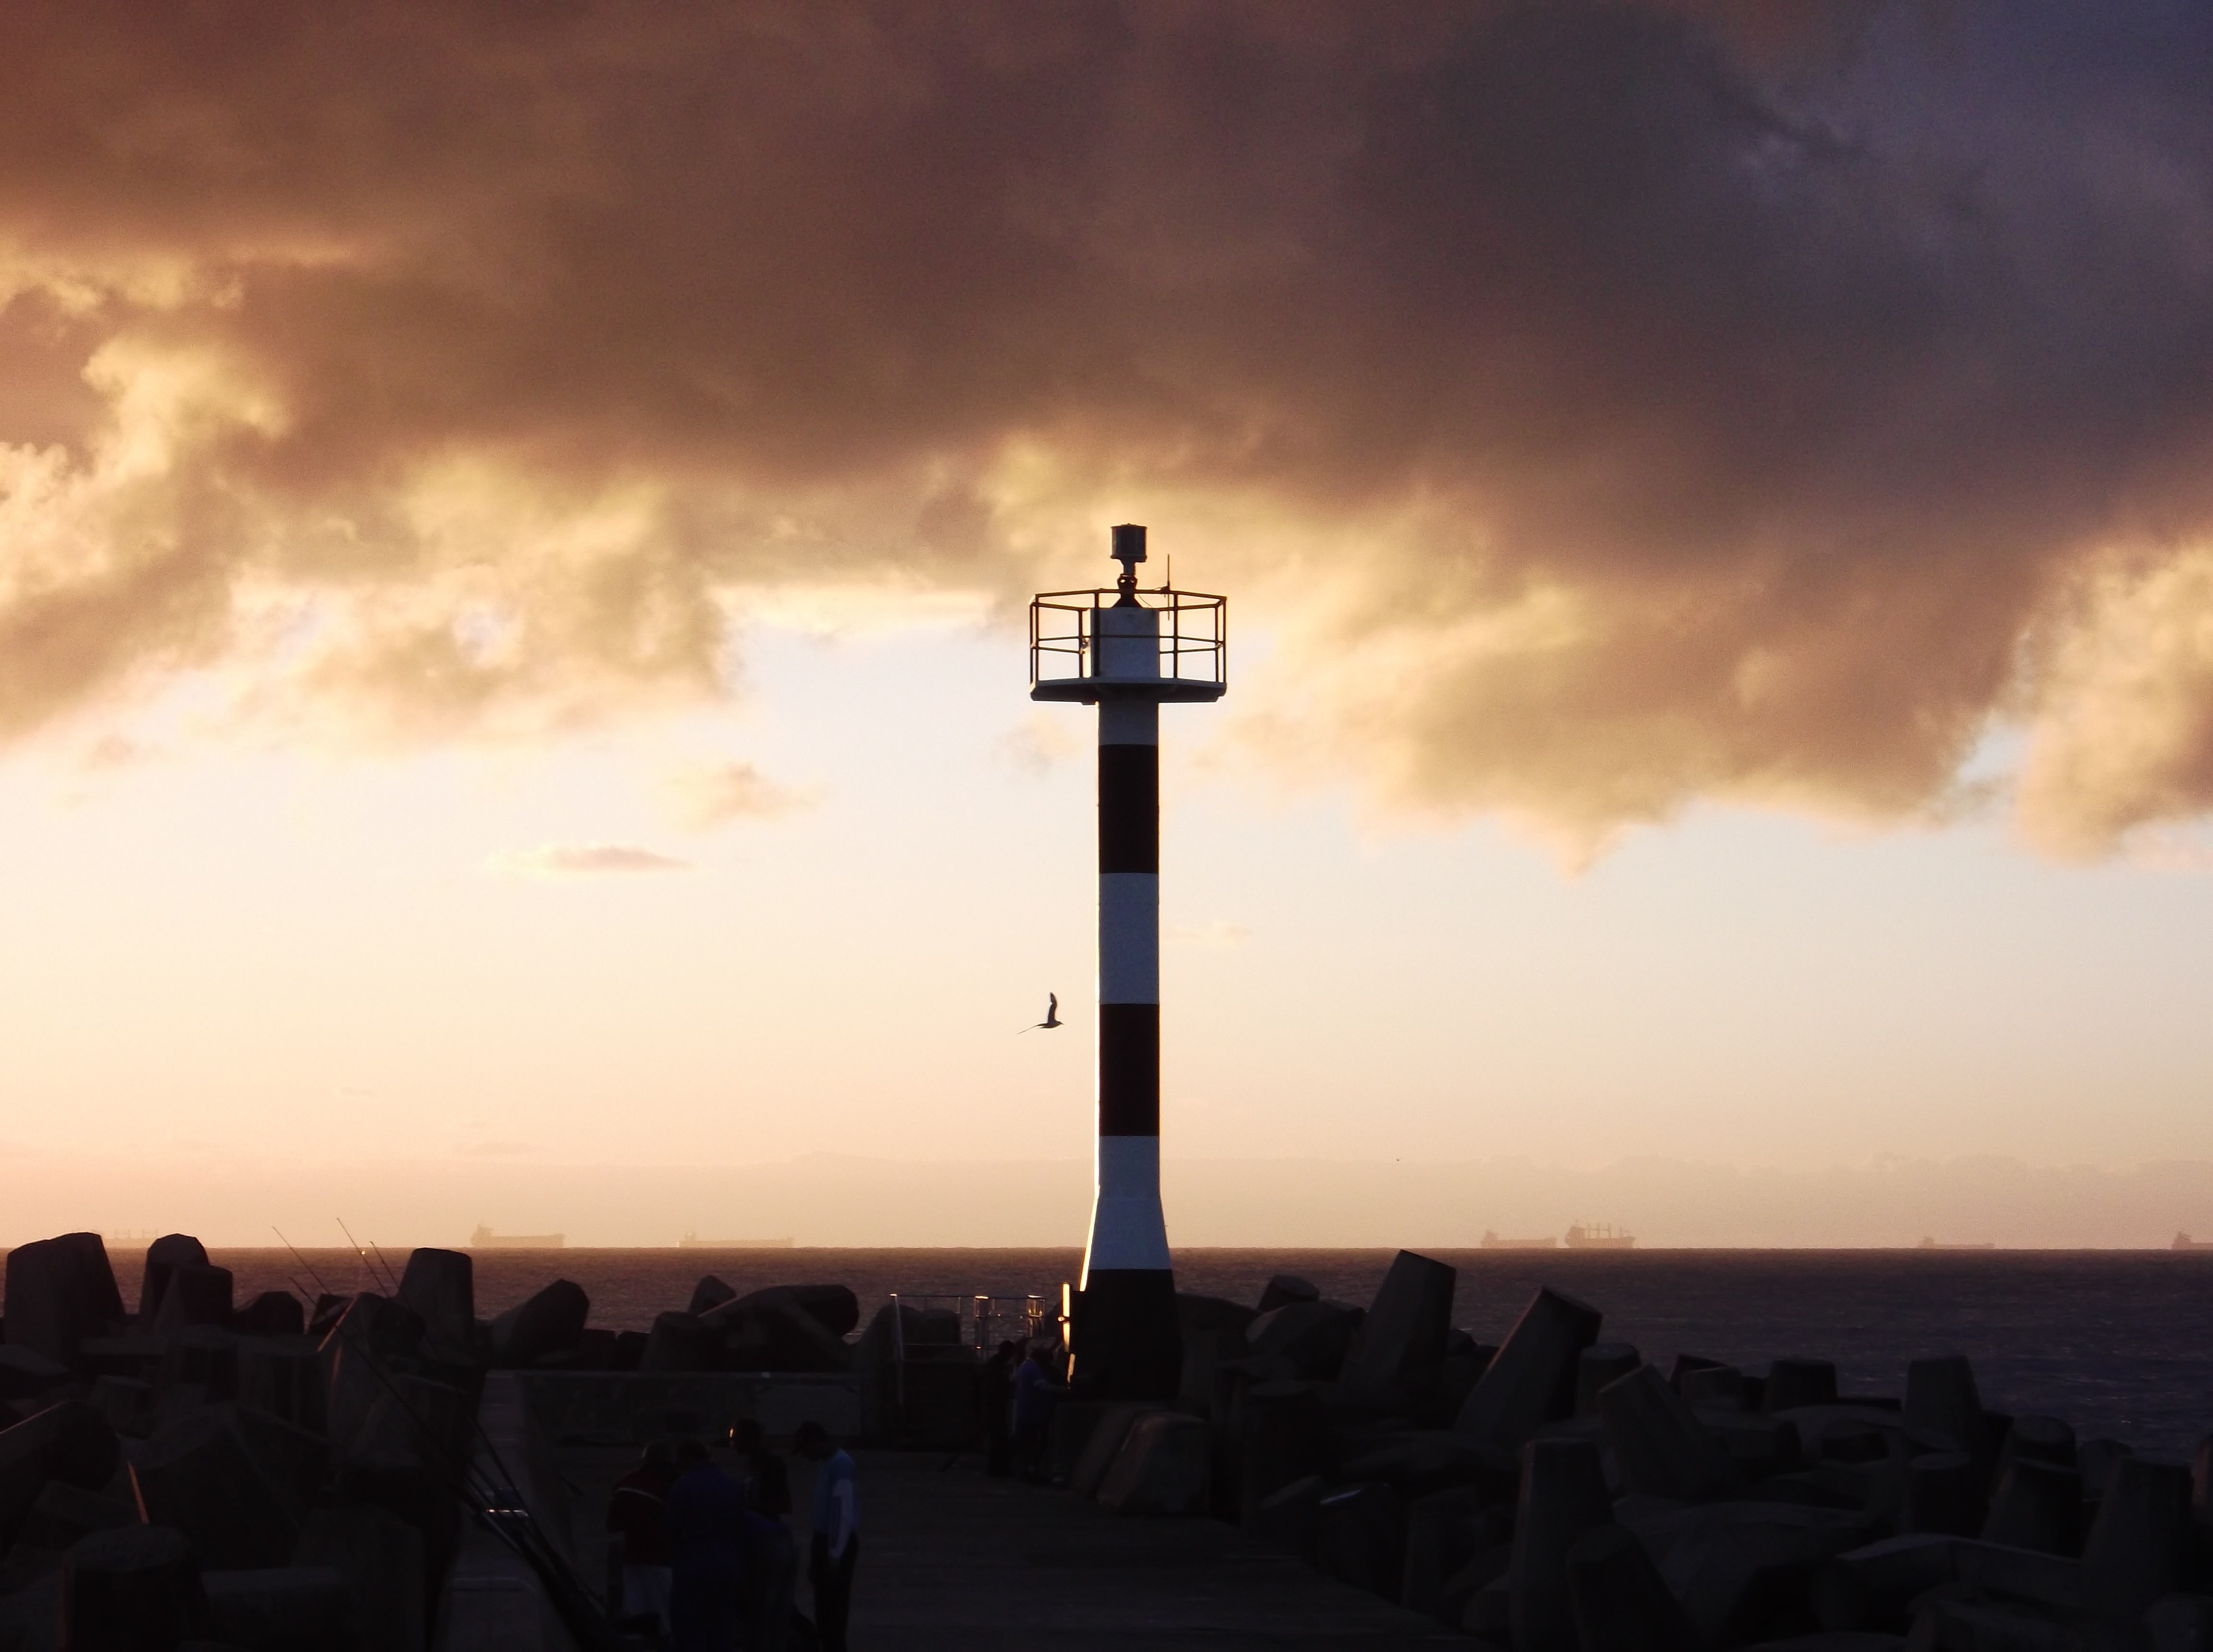
sea, horizon, cloud, lighthouse, sky, sunrise, sunset, morning, dawn, dusk, evening, tower, afterglow